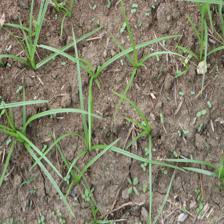
Label: Grass